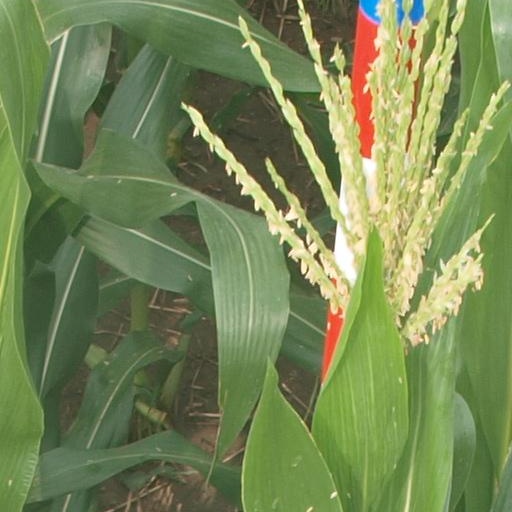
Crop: maize; corn